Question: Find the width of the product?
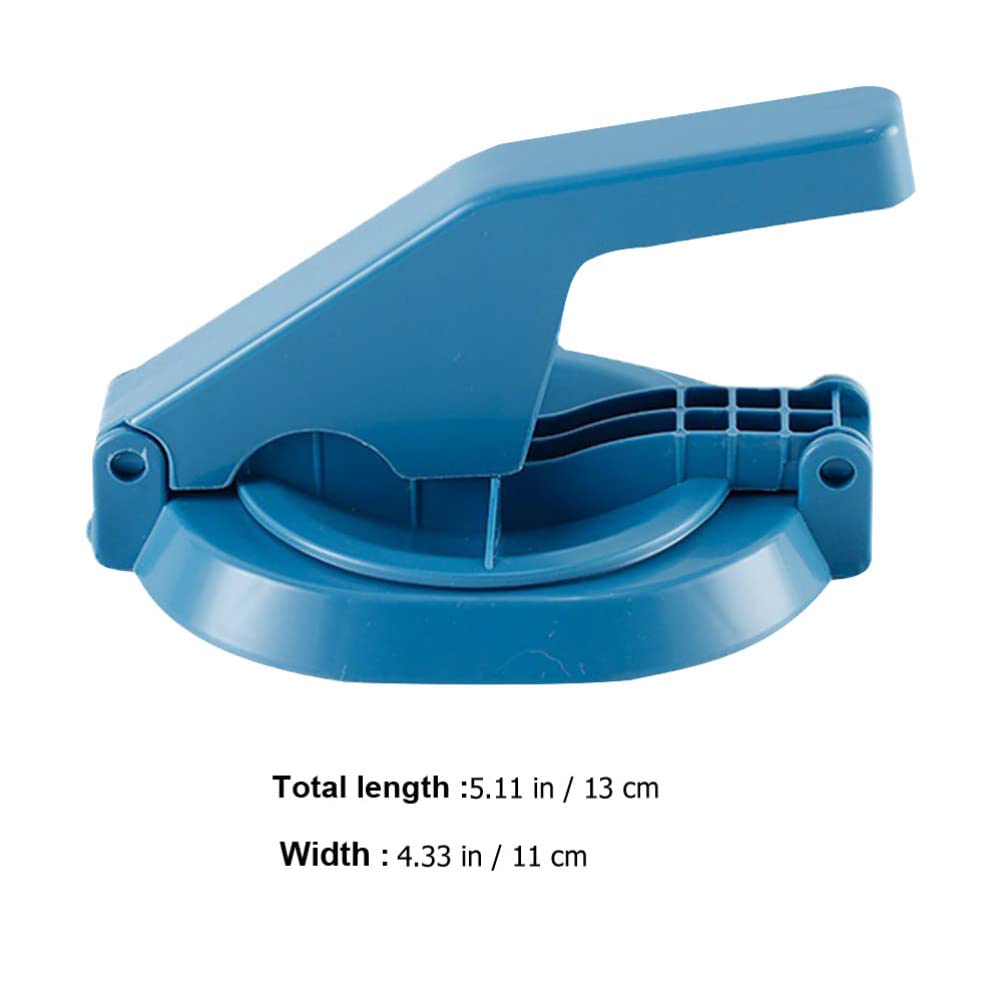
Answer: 4.33 inch